European Society for the Study of English

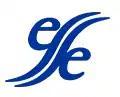
The ESSE logo

Founded in 1990 in Rome, the European Society for the Study of English (ESSE) is the largest and most comprehensive organization for university teachers and researchers in English Studies, including literature, linguistics, and cultural studies, throughout Europe. It is an association (Verein) conformable to articles 60ff of the Swiss Civil Code (ZGB) with its seat in Basle. As stated in the 2022 ESSE Treasurer's Report for the ESSE Board Meeting in Mainz, 28 August 2022 (p. 4), currently, ESSE has 33 national associations and, according to the November 2021 membership lists, there are 7,590 members of ESSE.